Vlashnjë

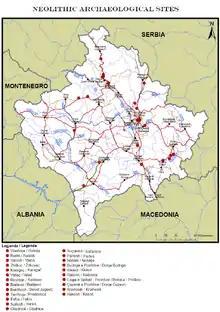
Map of Neolithic sites in Kosovo

The settlement of Vlashnjë is located on the flat plateau of a raised rocky terrace above sea level, on the Pristina-Zhur road about west of Prizren. The toponym itself may refer to a nearby locality which was used at some point as grazing land by pastoral Vlachs. The site contains material from a number of periods, from the early Starčevo (early Neolithic) and Vinča cultures through the Copper, Bronze and Iron Ages to the Hellenistic, Late Antiquity and the Early Middle Ages. Archaeological evidence excavated at the site include clay pottery and vessel fragments, stone and bone tools, decorative and utilitarian artifacts and coins. They are comparable to material found at the nearby Prizren Fortress (~10 km to the east of Vlashnjë). Excavations took place in 2002, 2006-2008 and 2010 as part of a joint archaeological project of the universities of Tirana and Pristina. They covered a total area of 816 m².